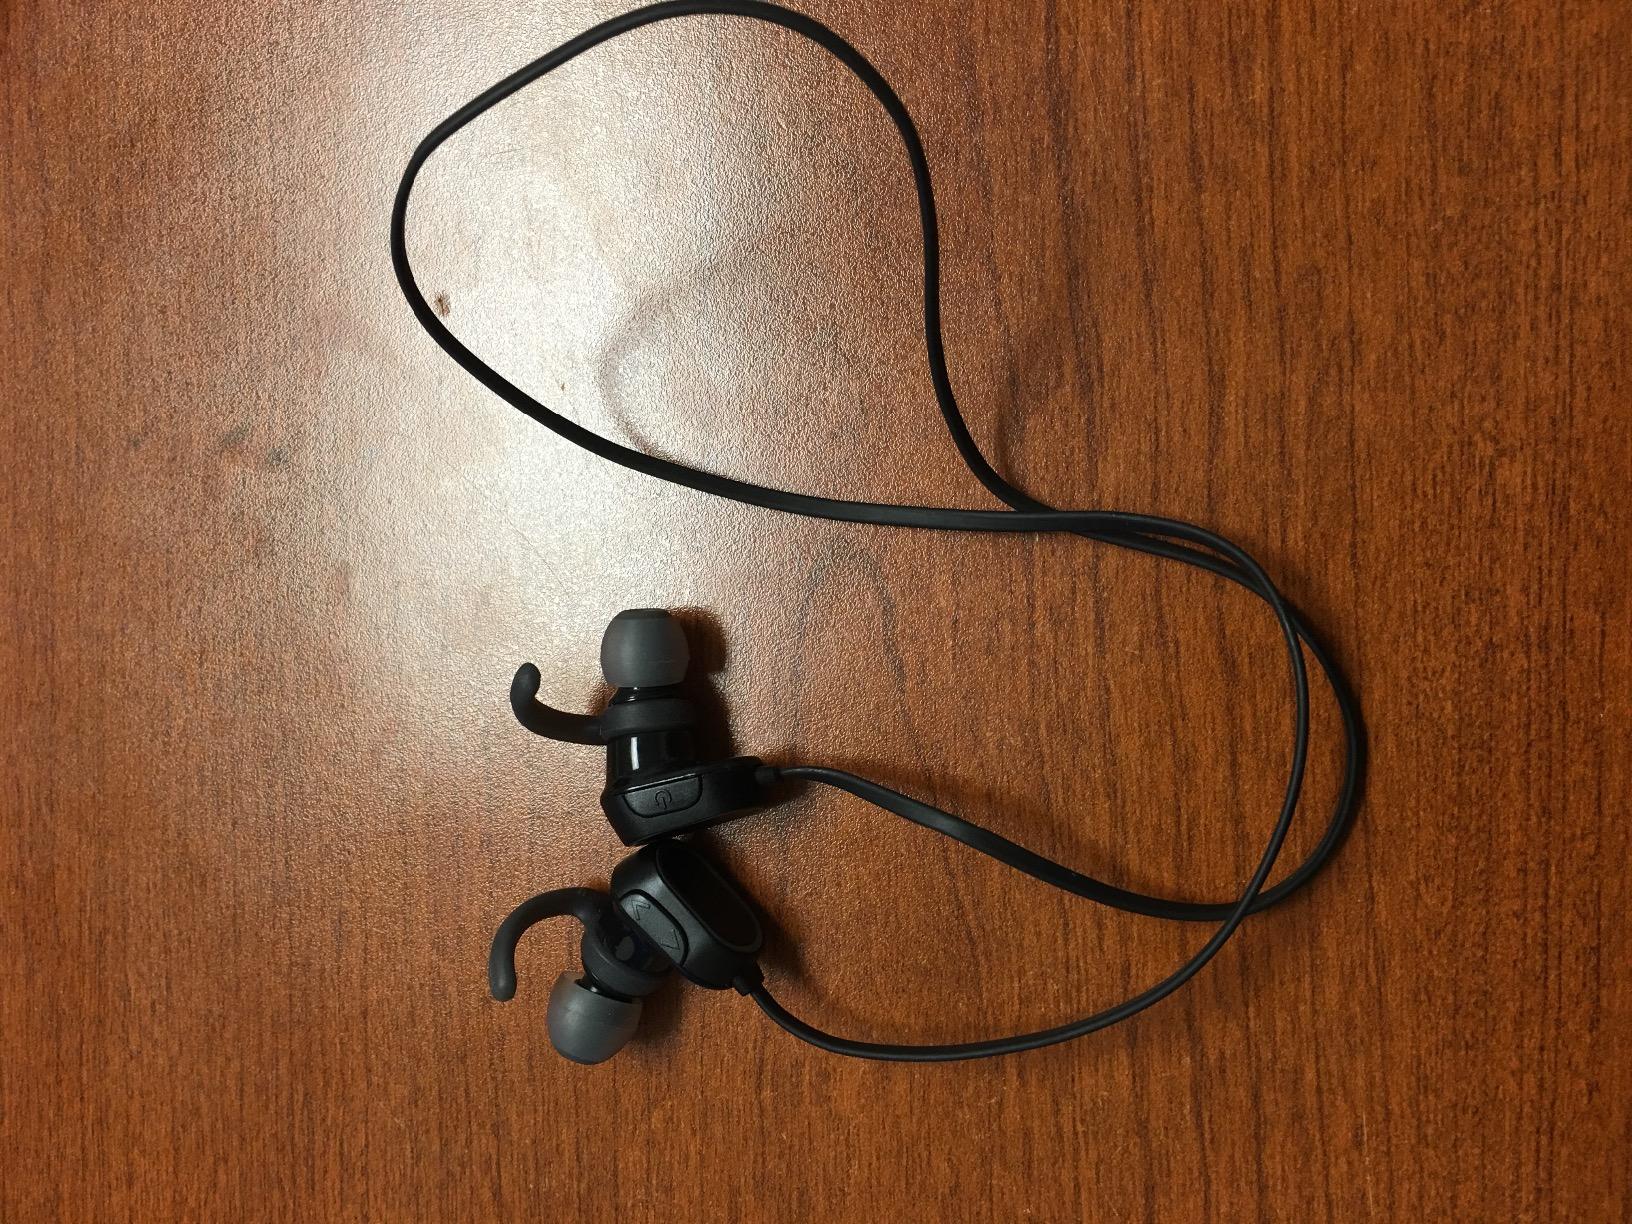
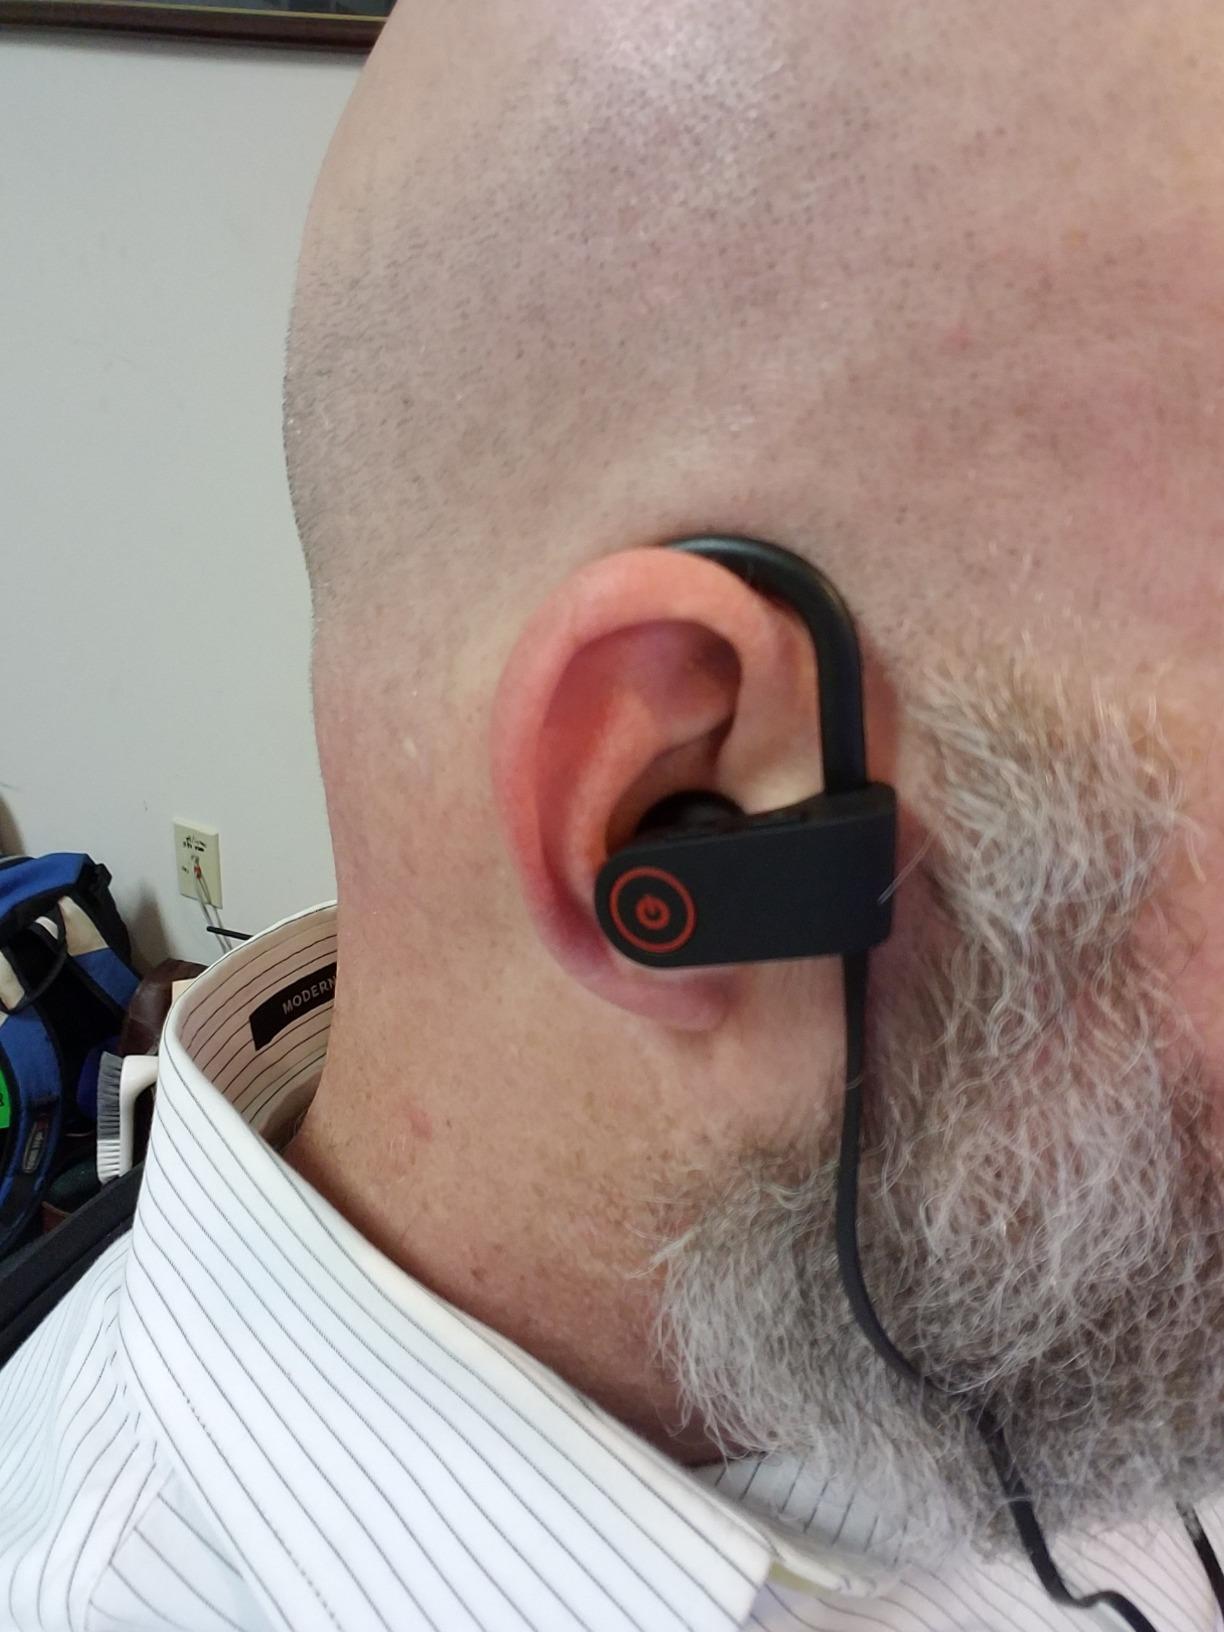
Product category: headphones
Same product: no